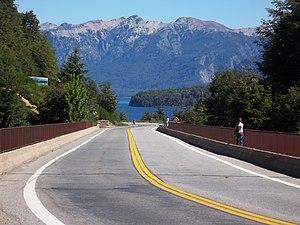
La Ruta Nacional 231 est une route argentine totalement asphaltée, longue de 105 km. Elle traverse le sud-est de la province de Neuquén. Elle unit la route nationale 40 aux environs de Dina Huapi, avec le col andin passage Cardinal Antonio Samorè, à 1 314 mètres d'altitude, à la frontière chilienne. Au Chili, la route continue en tant que route CH-215, qui mène à la ville d'Osorno.
La province de Neuquén est une province d'Argentine, qui se trouve à l'extrémité nord-ouest de la Patagonie argentine. Avec une superficie de 94 378 km², elle est la plus petite province des régions australes du pays. Sa géographie s'abîme sur l'imposante Cordillère des Andes.